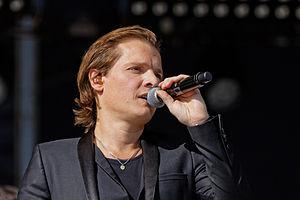
Bruno Nicolini, dit Bénabar, né le 16 juin 1969 à Thiais, est un auteur-compositeur-interprète et acteur français.